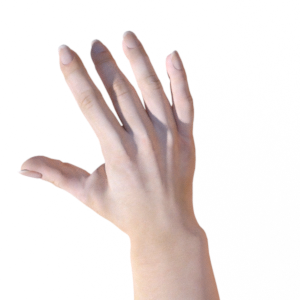
Label: paper